Ronnie Rocket

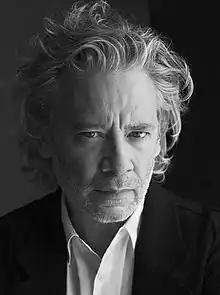

Having been temporarily unable to begin production on the film for some time because De Laurentiis owned the rights, Lynch stopped actively pursuing "Ronnie Rocket" as a viable project in the early 1990s upon rejection from Ciby 2000, as a part of a three-picture deal. Though he claimed to have gotten interest from other investors who "have so much money that they don't really care, necessarily, about making a profit." The director had expressed interest in producing the film in the same manner as "Eraserhead", using a small crew, building the sets himself, and living on them during the film's production. He also claimed he would revisit the film after reaching a stage in his career "when I don't really care what happens, except that the film is finished." However, he had never abandoned it officially before his death in 2025, frequently referring to it in interviews as "hibernating." The most recent known draft of the script is dated 2012. In a June 2013 interview with "BOMB", Lynch expressed the view that the passage of time—and the decline of "smokestack industry"—was making it more difficult to envisage the film, saying: